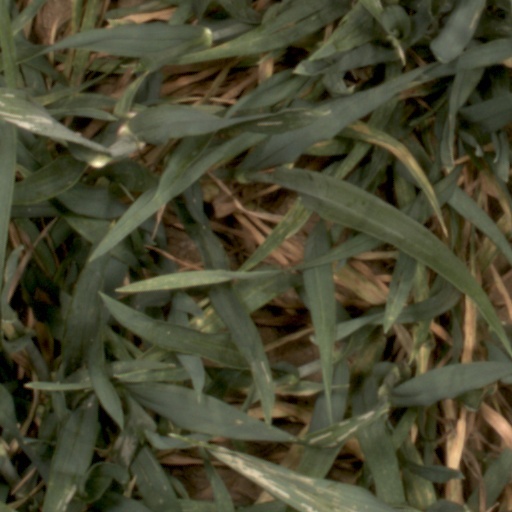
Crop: wheat